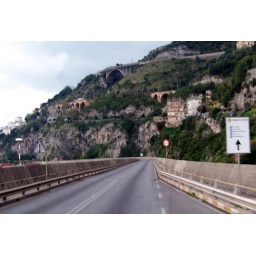
Highway leading down to the waterfront of Salerno, Italy. Seen from a SITA highway bus in October 2010.